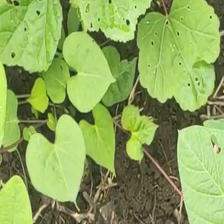
Weed species: Little_Mallow(Malva parviflora)